Château d'Azay-le-Ferron

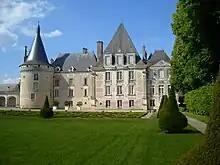
Château d'Azay-le-Ferron, showing the 15th-century tower (left), the 17th-century residence (center) and the 18th-century residence (right)

Château d'Azay-le-Ferron is a 15th-century castle and 17th-century manor located in the "commune" of Azay-le-Ferron in the Indre "département" of France. It features a garden "à la française" and a French landscape garden dating to the 17th century, redone in the 19th and 20th century. The interior is richly furnished. The château is owned by the city of Tours and is open to the public.